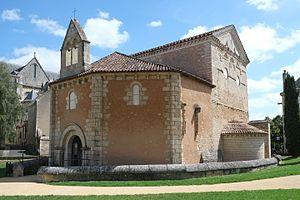
Baptistère Saint-Jean Poitiers Vienne France This building is classé au titre des Monuments Historiques. It is indexed in the Base Mérimée, a database of architectural heritage maintained by the French Ministry of Culture,
Ce tableau présente la liste de tous les monuments historiques classés ou inscrits dans la ville de Poitiers, Vienne, en France.
Le baptistère Saint-Jean situé à Poitiers est un des plus anciens monuments chrétiens dont l'origine remonte à la deuxième moitié du IVᵉ siècle, début du Vᵉ siècle. Fortement remanié au cours des siècles, il est le bâtiment qui illustre le mieux la dépendance de l'architecture mérovingienne avec ses assises antiques mais aussi l'abandon des principes classiques. Sauvé de la démolition en 1834 il a fait l'objet de nombreuses campagnes de fouilles donnant lieu à des synthèses controversées. Il renferme un espace muséal avec les collections mérovingiennes de la Société des antiquaires de l'Ouest.